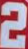
Number: 2